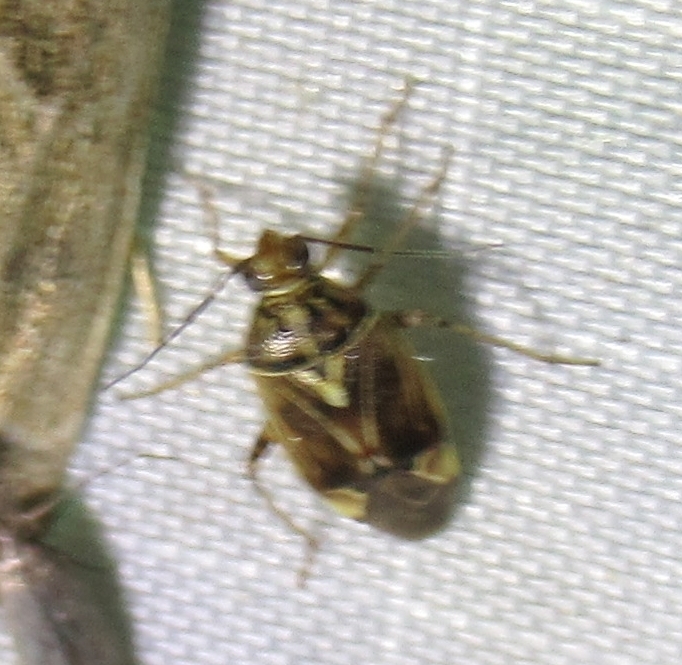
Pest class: lygus_bug